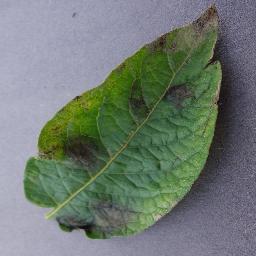
Label: Potato___Late_blight